Jorge Sampaio

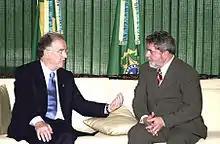
Sampaio with Brazilian president Lula da Silva in a visit to Brazil in 2003

In October 2003, Sampaio invited the presidents of Finland and Germany, and the soon-to-be EU members Hungary, Latvia, and Poland to Arraiolos to discuss the consequences of the 2004 enlargement of the European Union and plans for a Constitution for Europe.